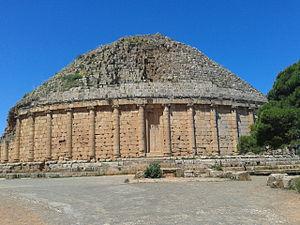
Les Berbères ou Amazighs sont les membres d’un groupe ethnique autochtone d'Afrique du Nord. Connus dans l'Antiquité sous le nom de Libyens, les Berbères ont porté différents noms durant l'histoire, tels que Mazices, Maures, Numides, Gétules, Garamantes et autres. Ils sont répartis dans une zone s'étendant de l'océan Atlantique à l'oasis de Siwa en Égypte, et de la mer Méditerranée au fleuve Niger en Afrique de l'Ouest. Historiquement, ils parlaient des langues berbères, classées dans la branche berbère de la famille afro-asiatique.